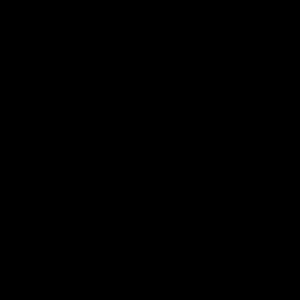
Œuvre d'Orient, à l'origine nommée Œuvre des Écoles d'Orient, est un bulletin périodique publié par l'association L'Œuvre d'Orient. Ce bulletin trimestriel est édité sans interruption depuis 1857. En 2017, la Bibliothèque nationale de France a entrepris de numériser tous les numéros publiés de la revue et de les mettre à disposition sur son site.